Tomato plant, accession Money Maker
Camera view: horizontal (90 deg, fisheye); turntable rotation: 30 degrees
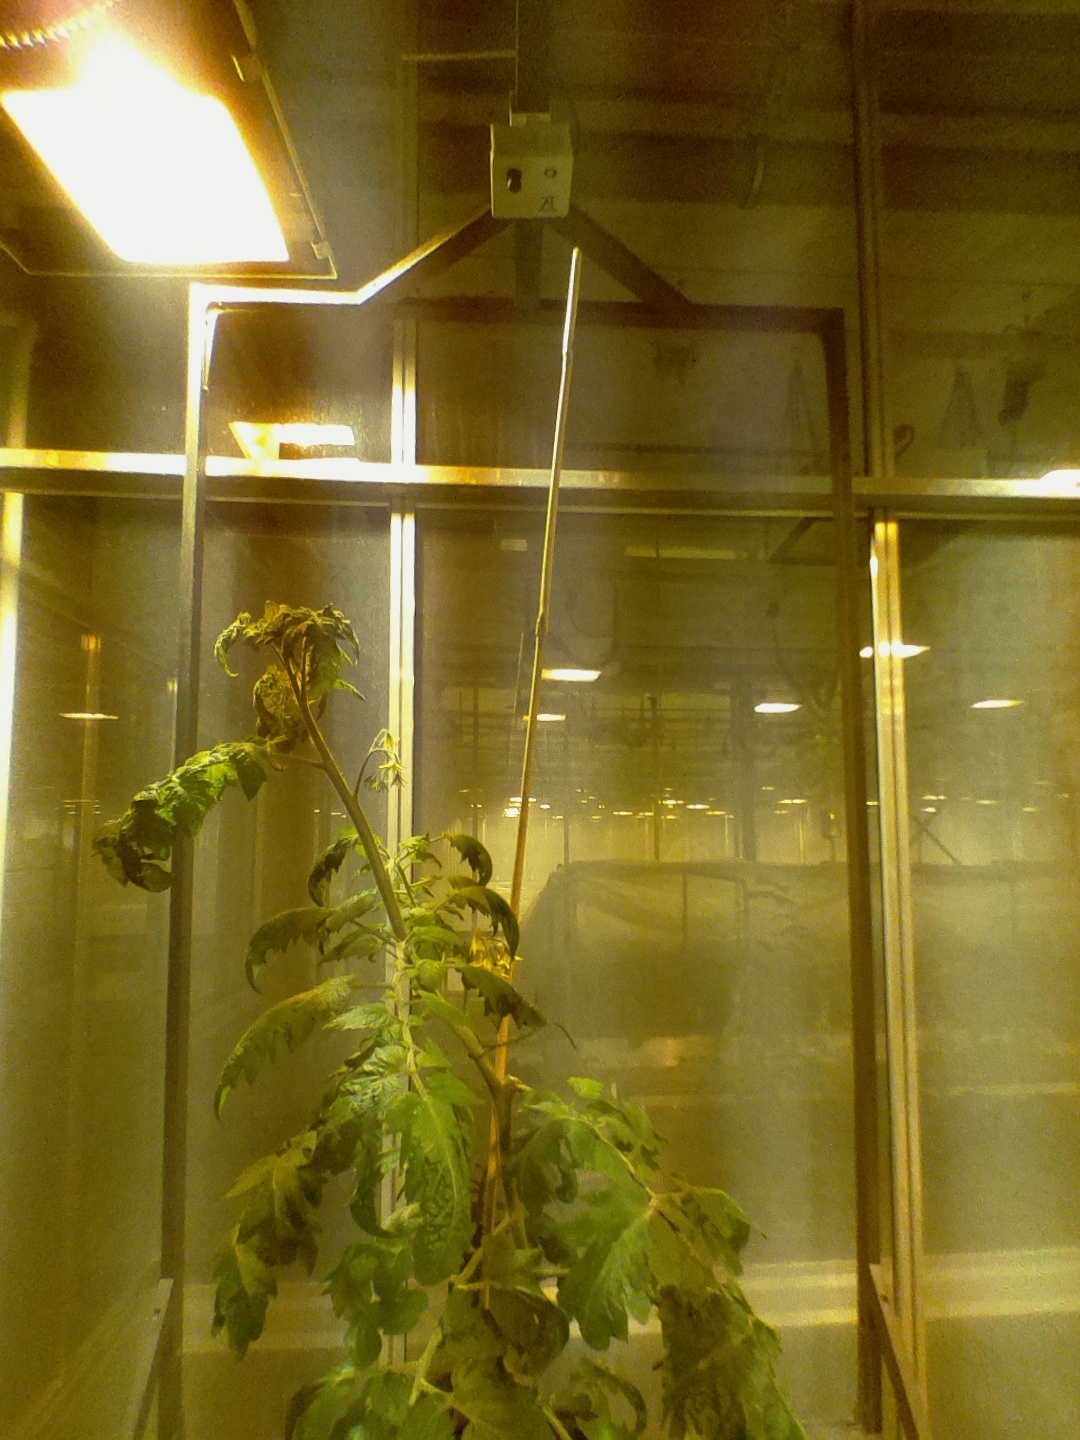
BBCH growth stage 68: Full flowering, 80%-90% of flowers open, more petals falling